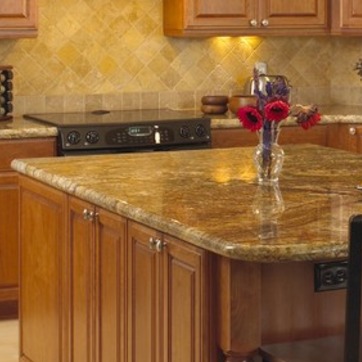
Material: polishedstone